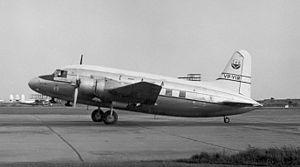
Le Vickers VC.1 Viking était un bimoteur de ligne britannique dérivé du bombardier moyen Vickers Wellington et construit à 163 exemplaires.